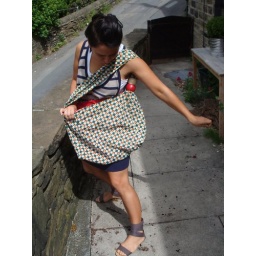
a large, colourful bag made from cotton fabric to carry your beach stuff around in style! :)